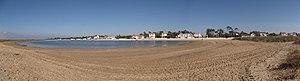
Panorama de Marennes plage
Marennes est une ancienne commune du Sud-Ouest de la France, située dans le département de la Charente-Maritime en région Nouvelle-Aquitaine. Ses habitants sont appelés les Marennais et les Marennaises. Le 1ᵉʳ janvier 2019, elle fusionne avec Hiers-Brouage pour former la commune nouvelle de Marennes-Hiers-Brouage.